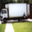
Label: truck